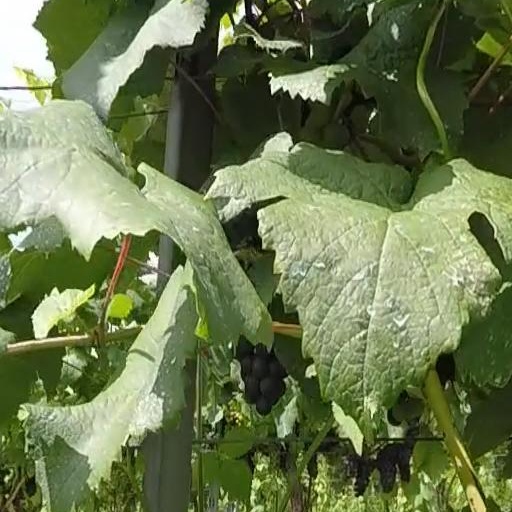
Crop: grape